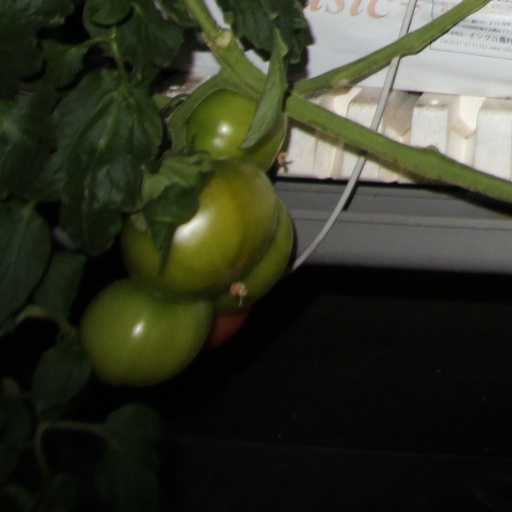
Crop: tomato